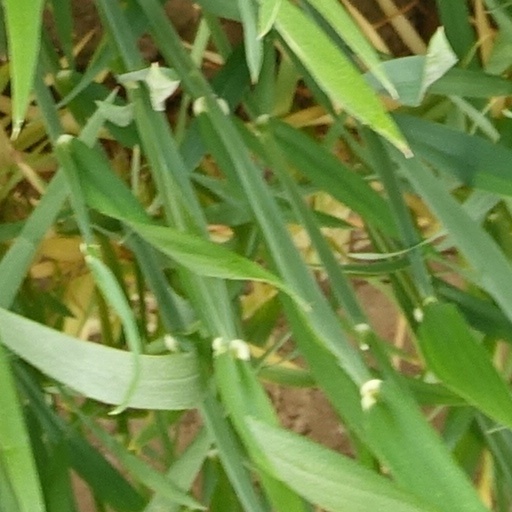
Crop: wheat